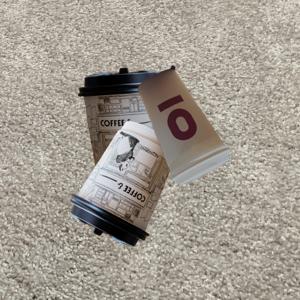
Label: cups